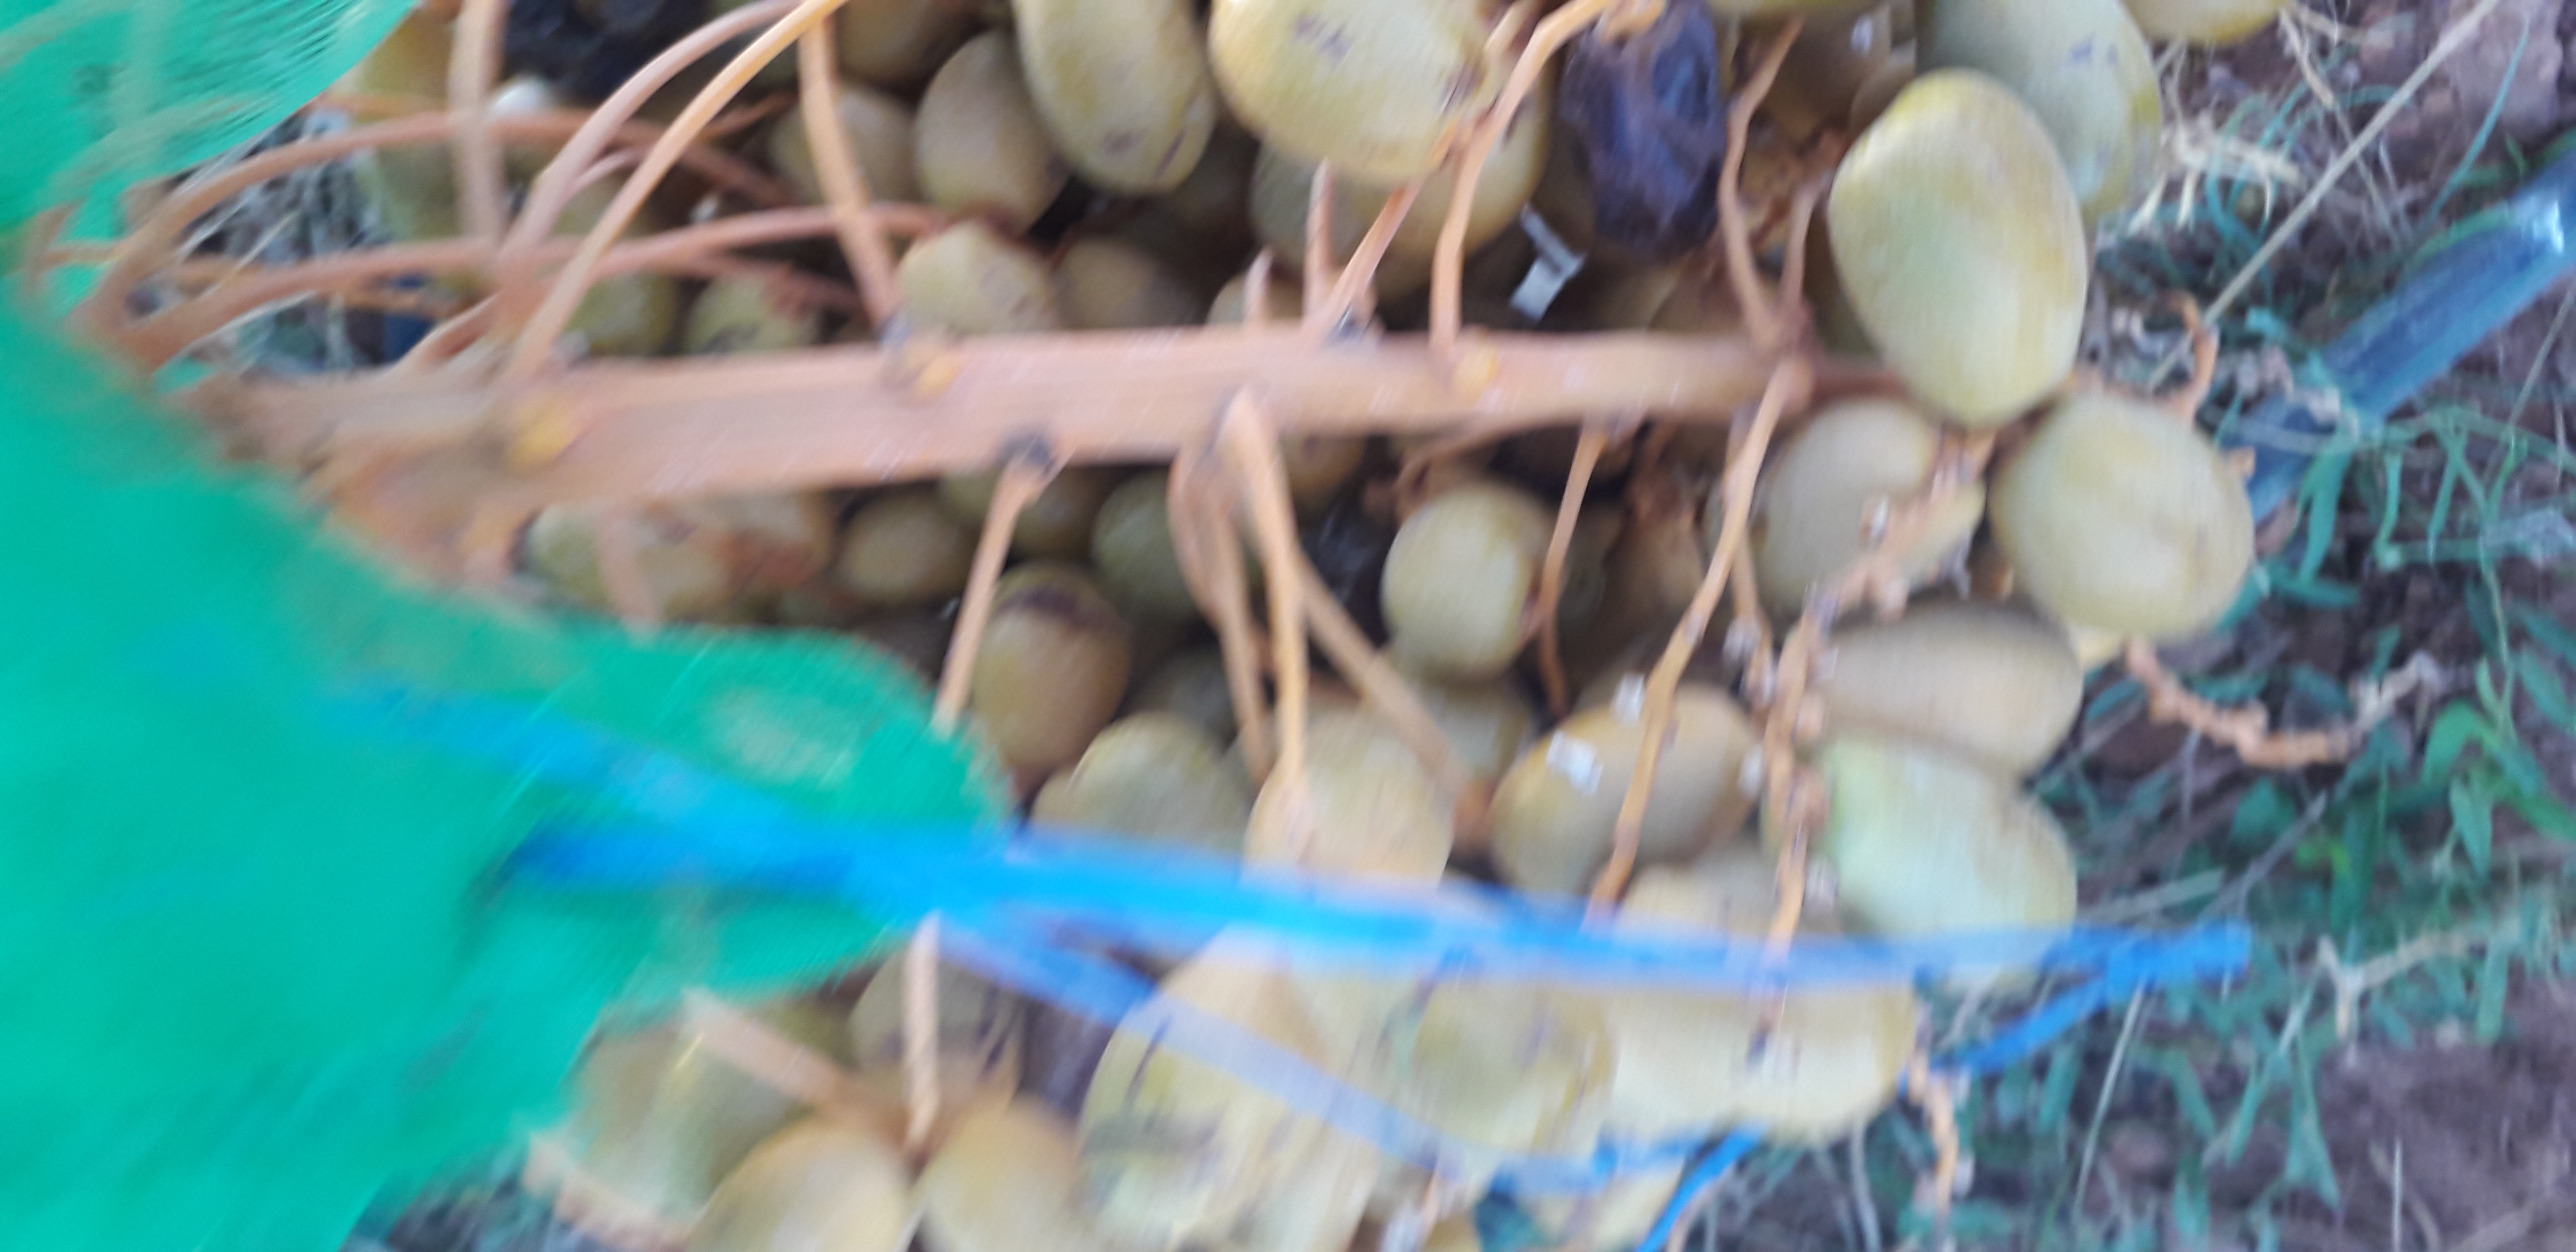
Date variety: Boufagous